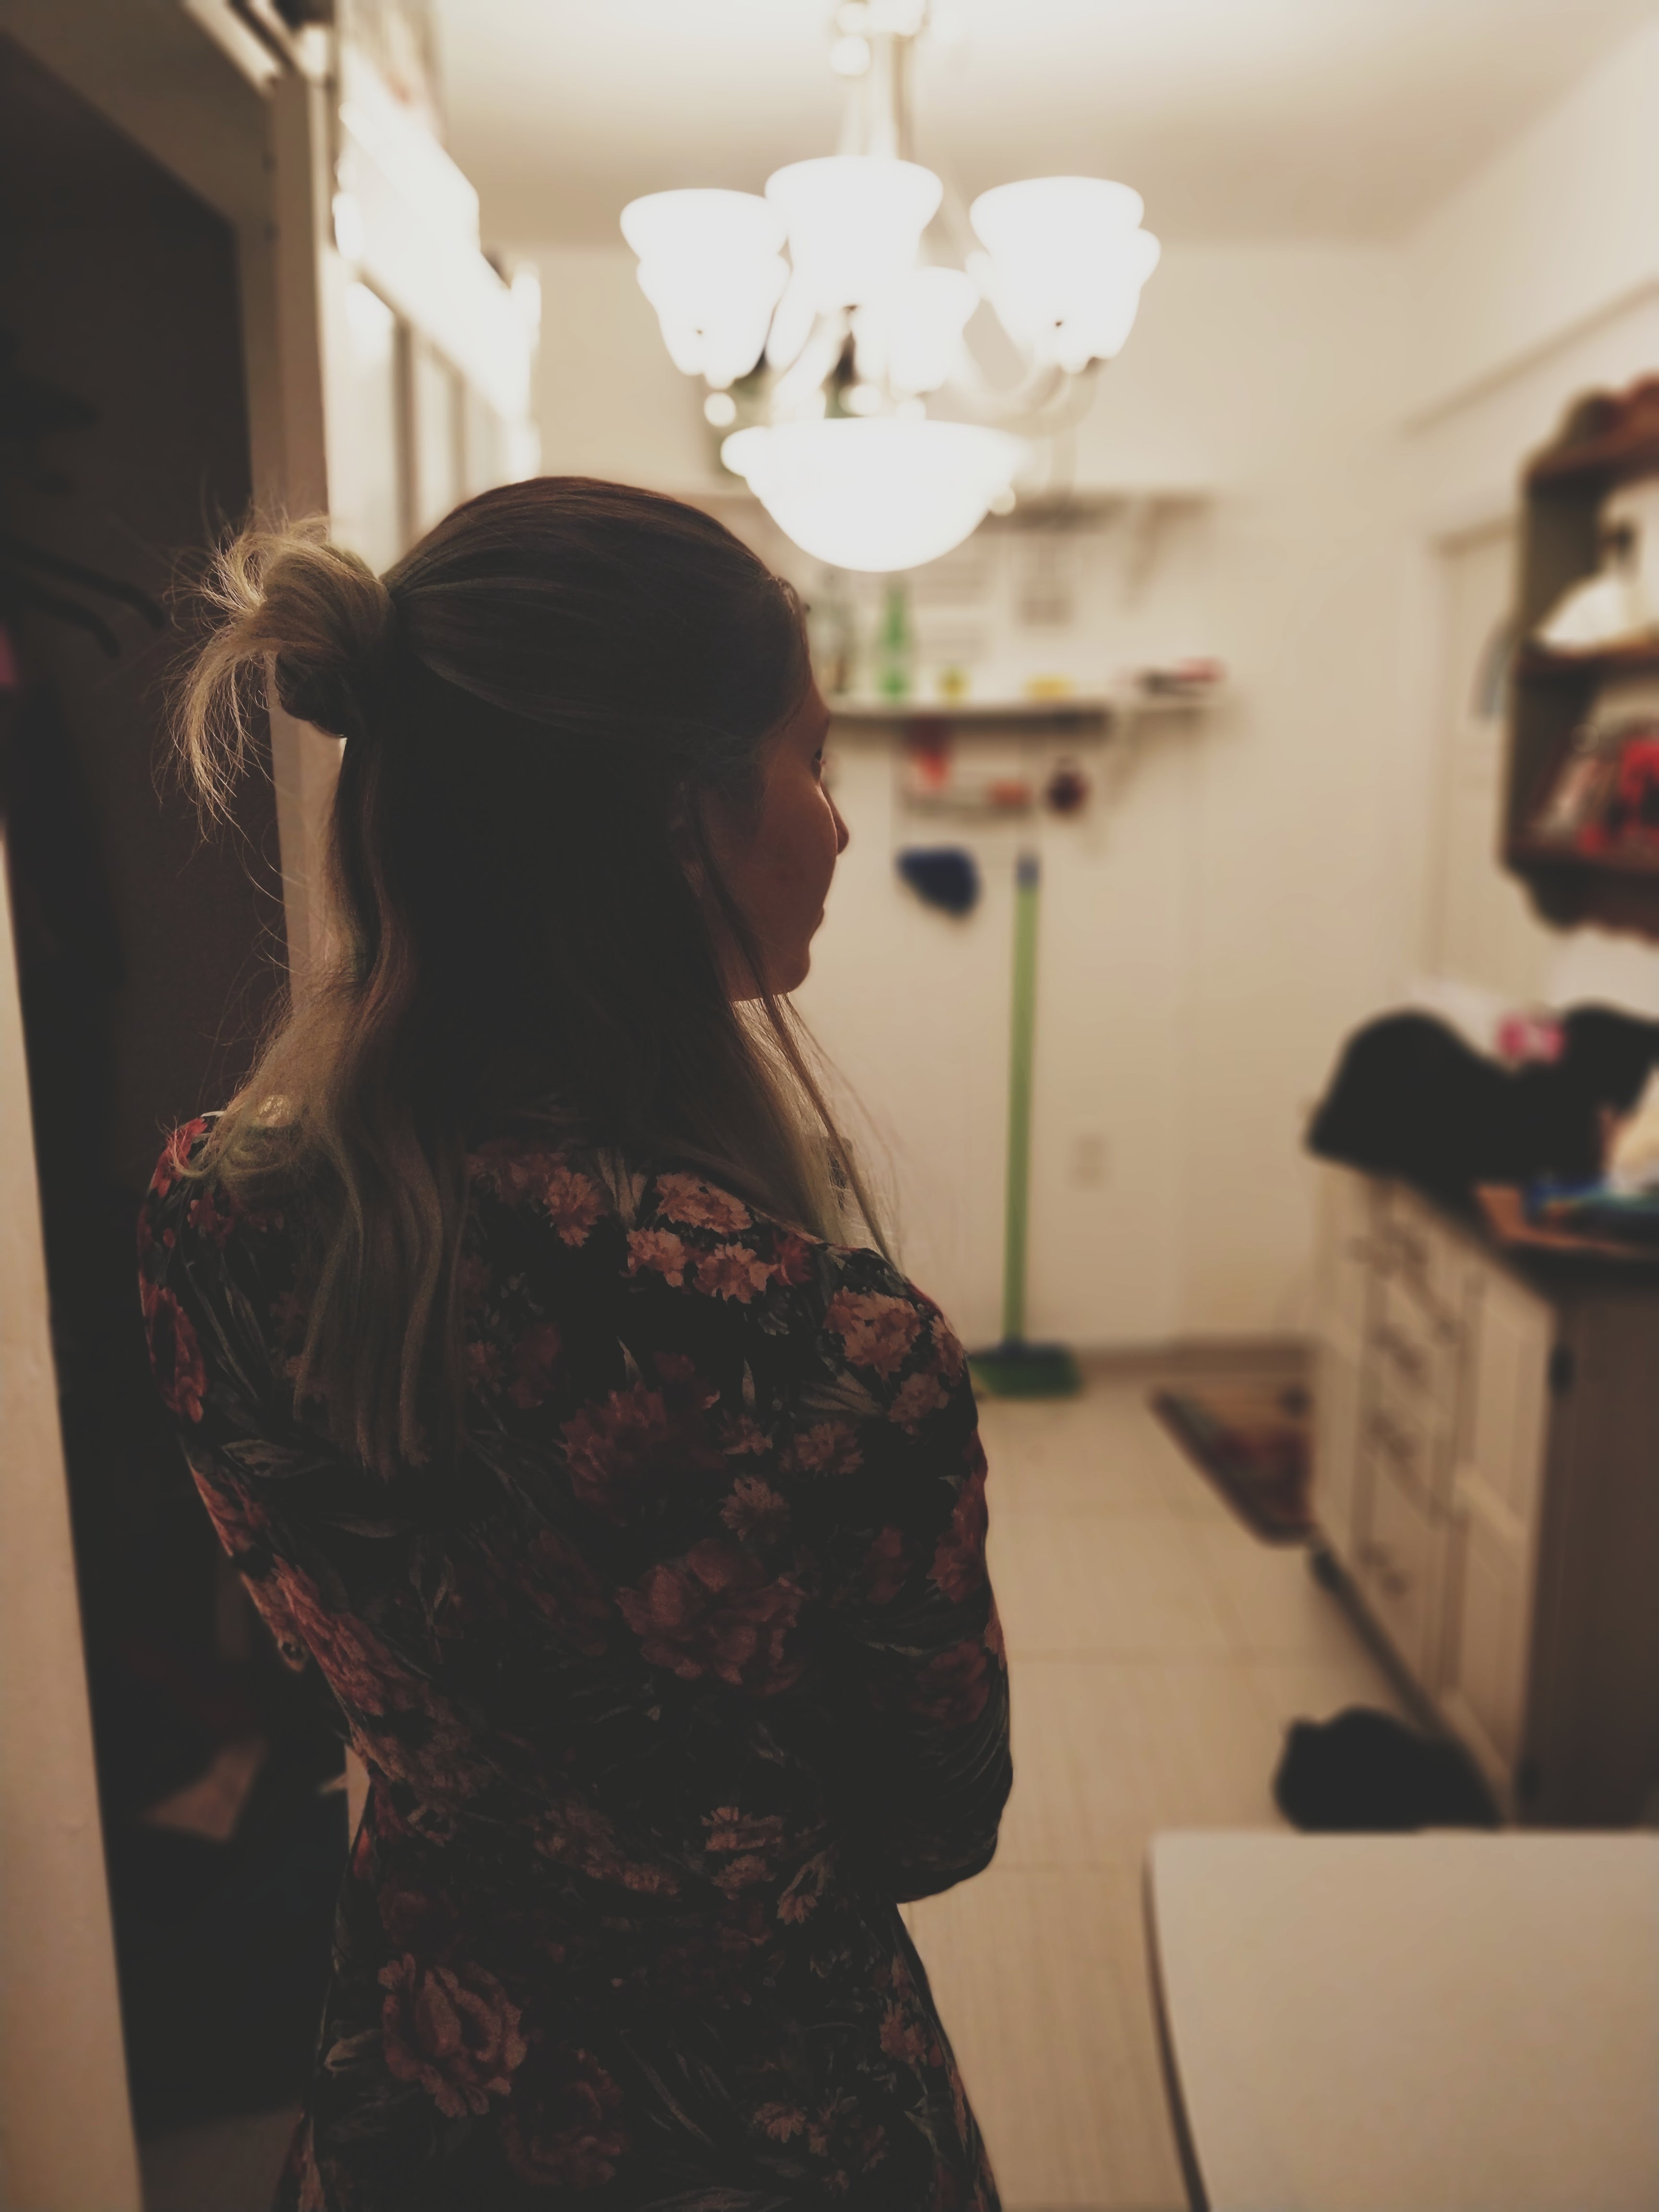
room, dress, shoulder, long hair, photography, black hair, plant, fashion design, interior design, flower